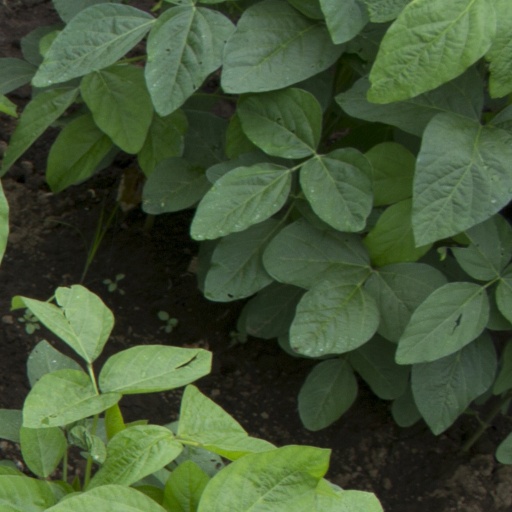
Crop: soybean